Boeing Orbital Flight Test 2

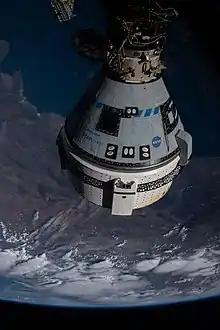
Starliner docked to ISS

After completing assembly of the rocket again at ULA's VIF, the launch took place on 19 May 2022 at 22:54 UTC, and completed the orbital insertion burn at 31 minutes into the mission. During this burn, two OMAC thrusters out of the twelve thrusters in the service module failed shortly after ignition, but the on-board flight control system switched to backup thrusters to complete the burn successfully, and Starliner reached a good orbit. 26 hours and 34 minutes after the beginning of the mission, Starliner achieved soft capture on its first docking attempt. 20 minutes later, the spacecraft achieved hard capture. Docking took place after a delay of about one hour, due to a need to retract and re-extend the ring clamp on its NDS docking interface. On 21 May at 16:04 UTC, the hatch was opened for the first time. On 24 May at 19:00 UTC the hatch was closed in preparation for departure. On 25 May at 18:36 UTC, Starliner undocked from the ISS and successfully landed in White Sands, New Mexico, at 22:49 UTC.